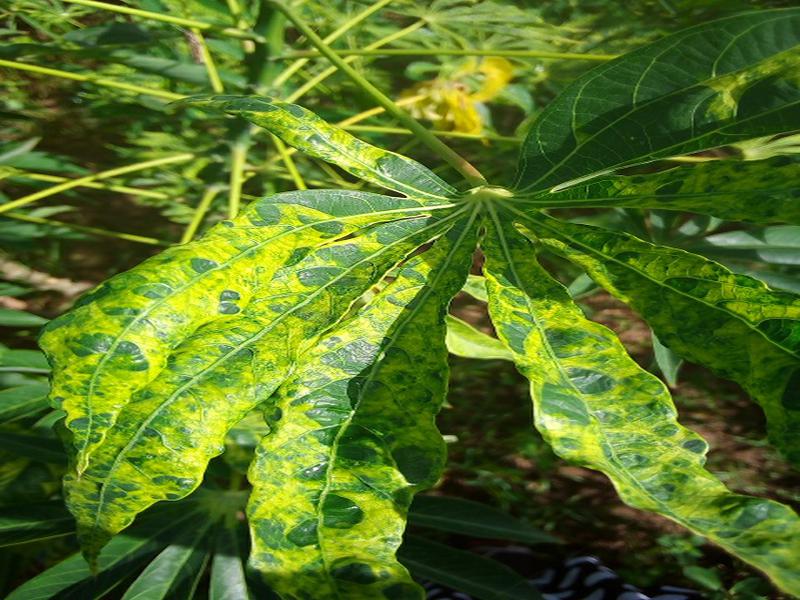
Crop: cassava
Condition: mosaic_disease